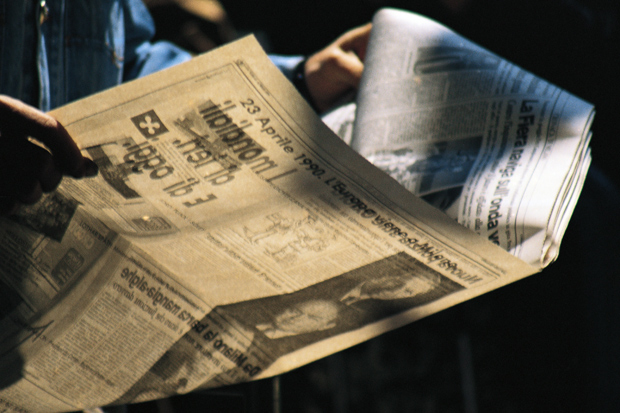
Waste category: paper